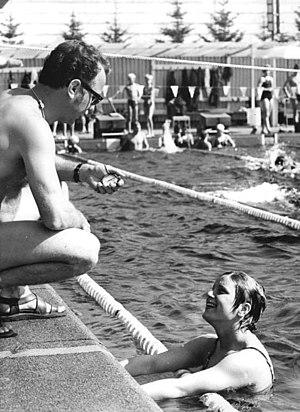
Helga Lindner, née le 5 mai 1951 à Karl-Marx-Stadt est une nageuse allemande, qui concourrait pour le compte de la RDA.